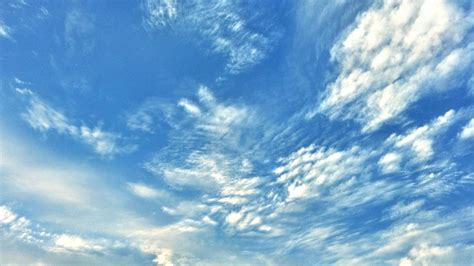
Weather: sun or clear